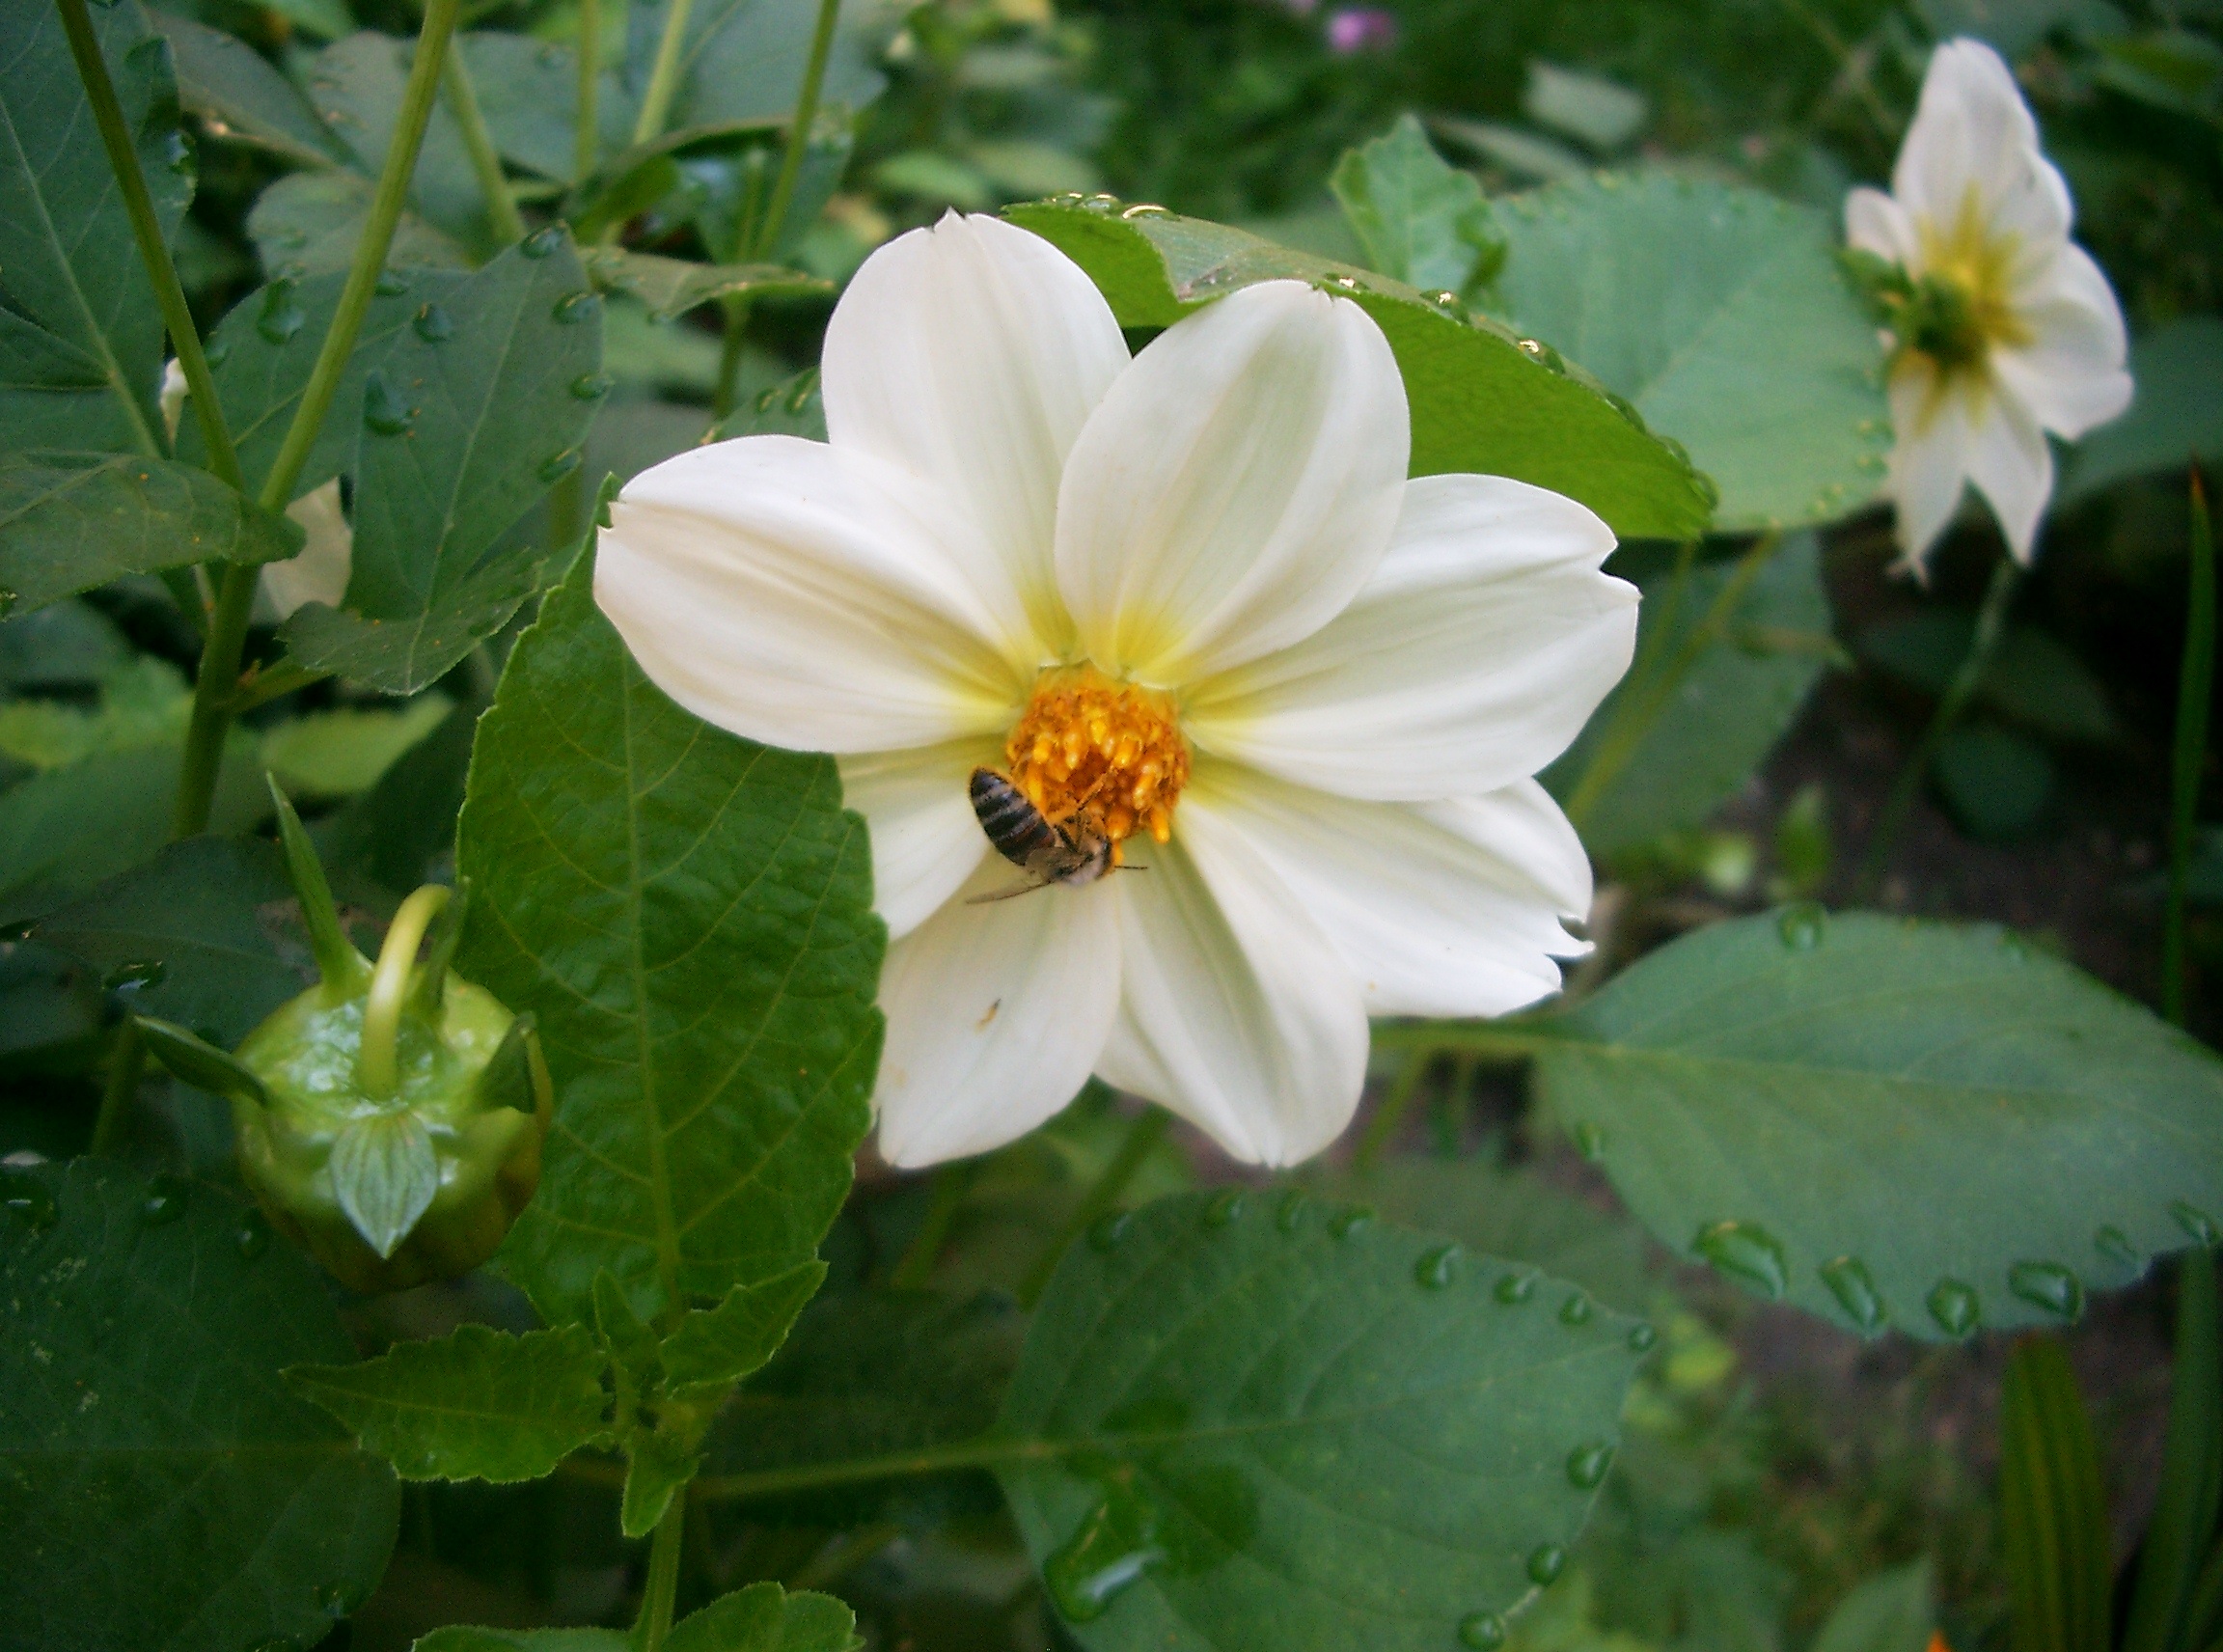
blossom, plant, white, flower, petal, botany, flora, wildflower, dahlia, bee, macro photography, flowering plant, daisy family, land plant, garden cosmos